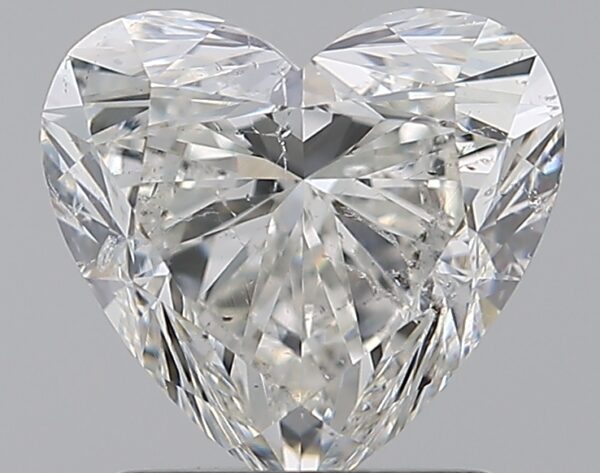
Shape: heart
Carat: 1.51
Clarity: SI2
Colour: H
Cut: VG
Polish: EX
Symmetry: EX
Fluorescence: N
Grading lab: GIA
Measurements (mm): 7.16 x 7.69 x 4.54